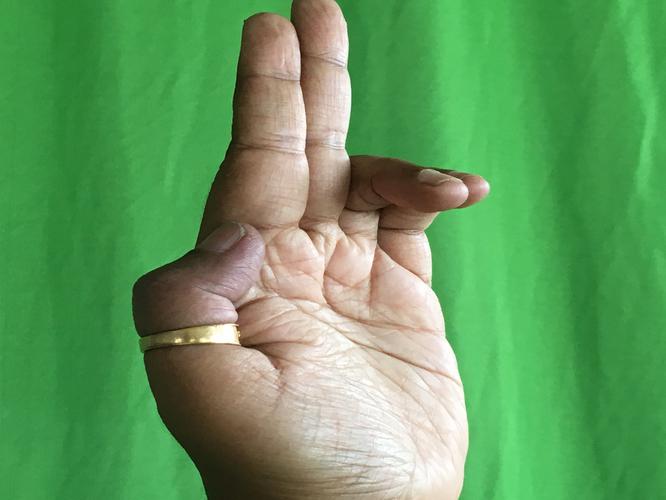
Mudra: Ardhapathaka
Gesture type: single_hand